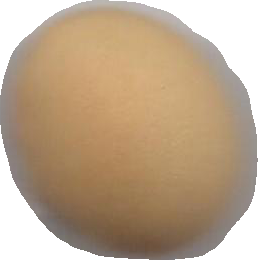
Variety: Grobogan